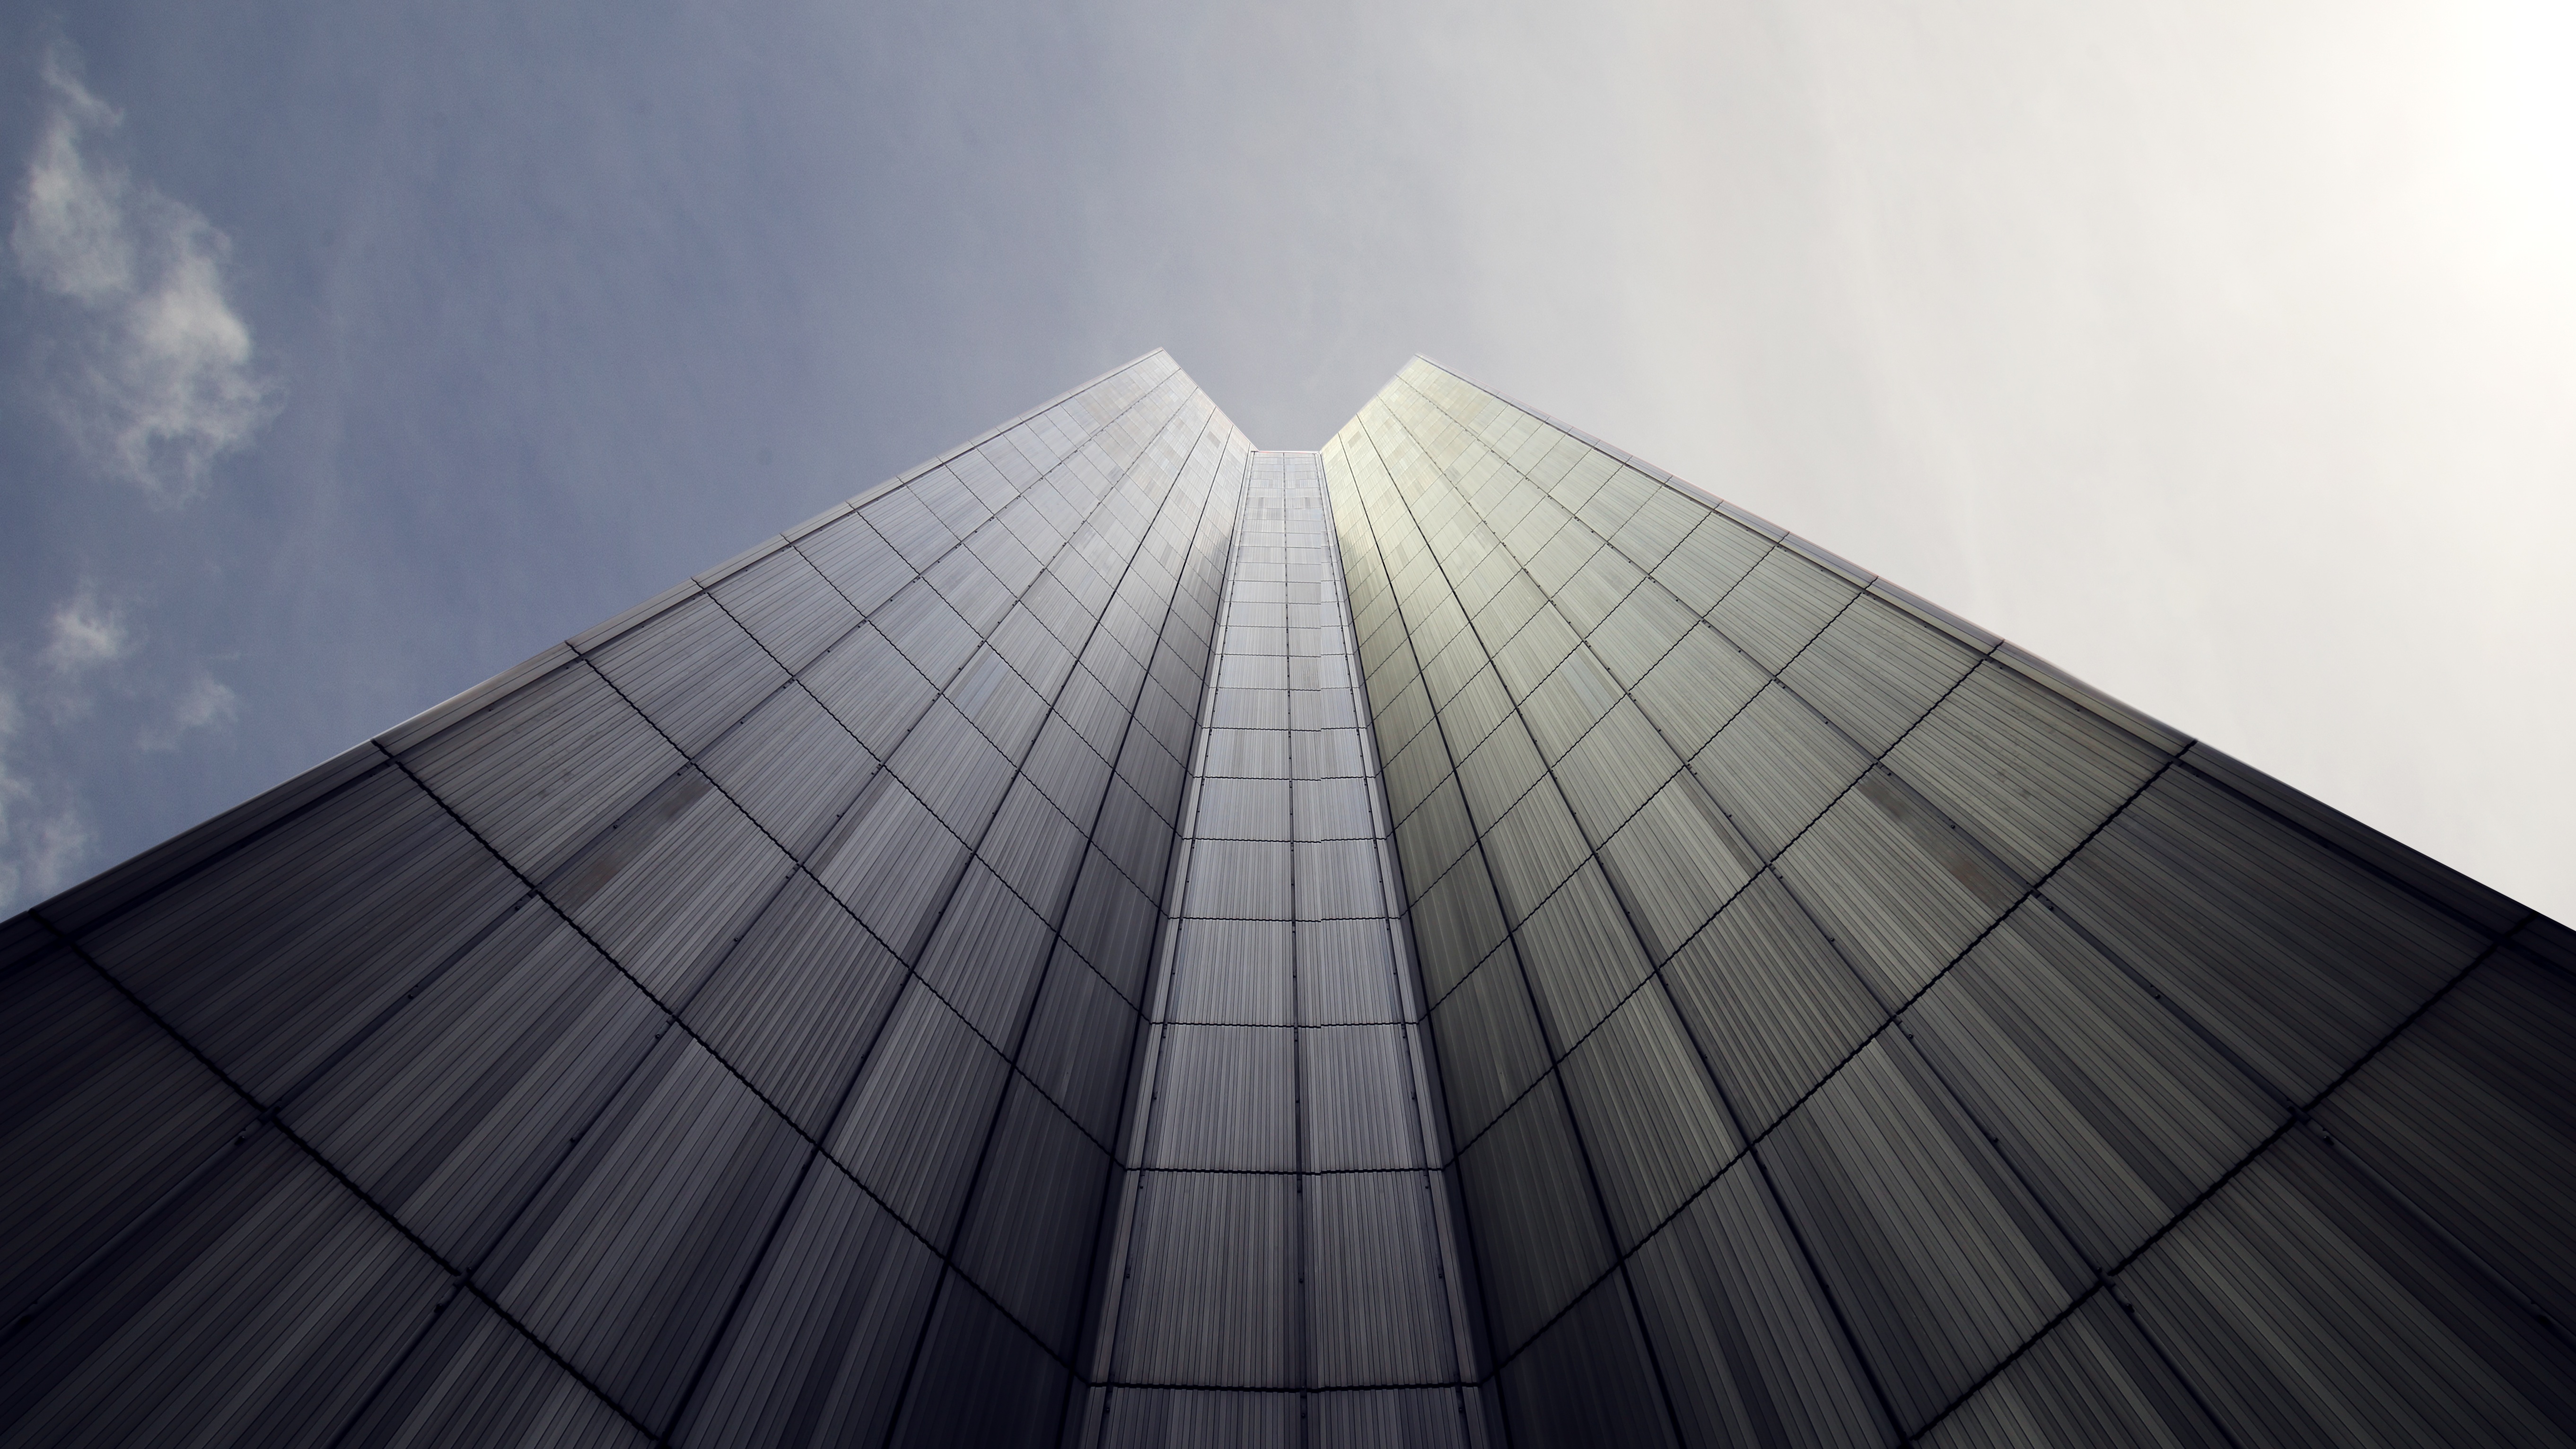
light, architecture, sky, sunshine, sunlight, building, skyscraper, line, reflection, facade, tower block, symmetry, shape, daylighting, atmosphere of earth